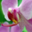
Label: orchid